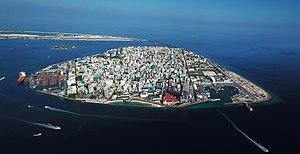
Funadhoo est une petite île inhabitée des Maldives, la plus proche de la capitale Malé. Funadhoo signifie « île du Funa ». Étant donné sa proximité avec Malé, elle y est historiquement étroitement associée. J.C. Overend, commandant du Traquenbar qui s'échoua en 1797, y est enterré. Anciennement raffinerie d'huile de requin, moulin de cordes à coco, et ferme de volaille, c'est désormais une raffinerie pétrolière. Les navires de gros tonnage y mouillent au large.